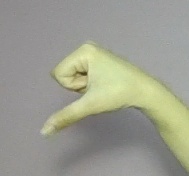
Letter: waw